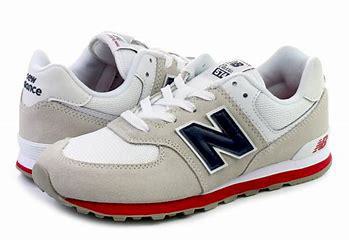
Brand: New
Model: Balance GC574